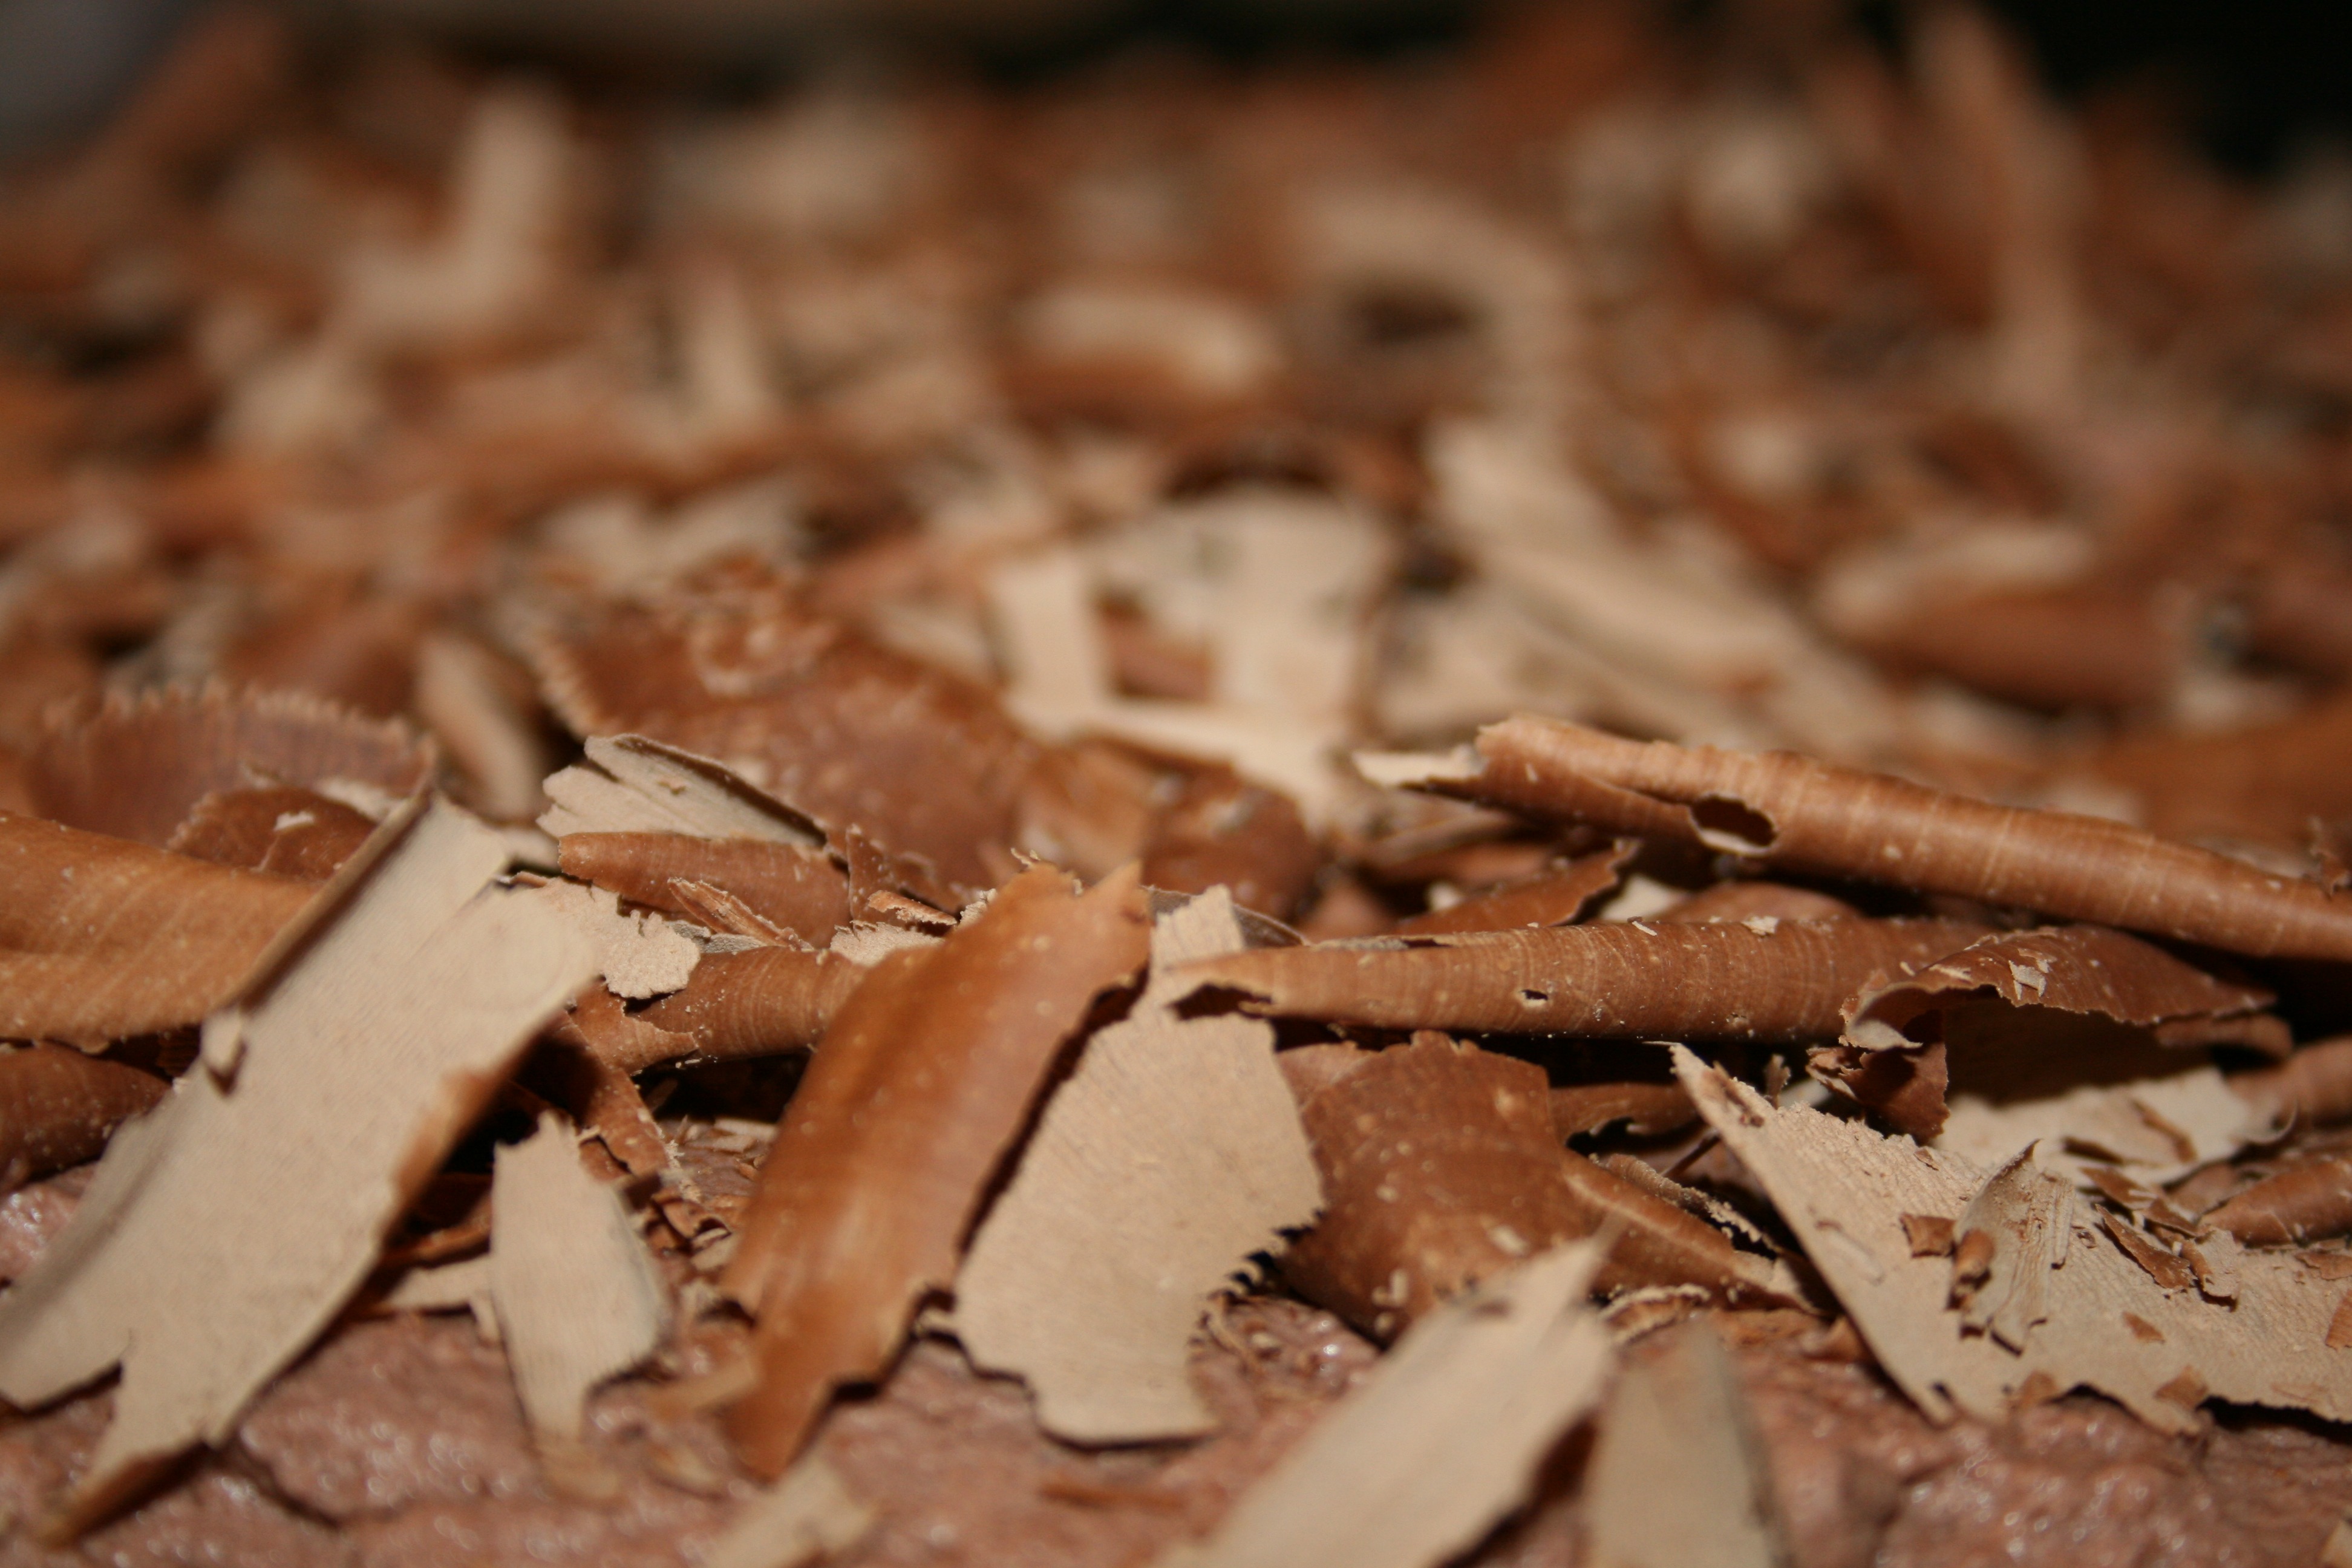
wood, sweet, leaf, food, insect, soil, chocolate, dessert, cake, invertebrate, close up, sugar, macro photography, flavor, grated, grated chocolate